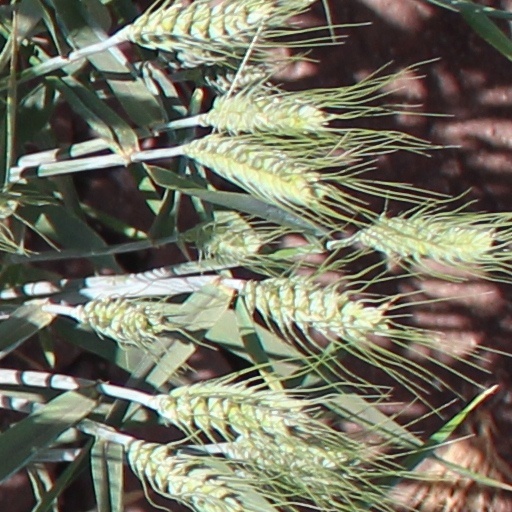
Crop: wheat